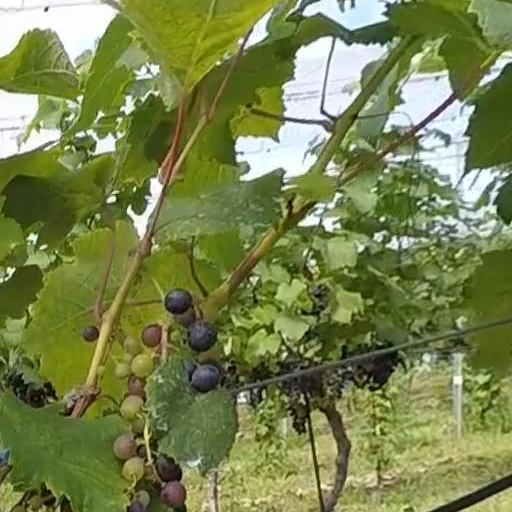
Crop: grape